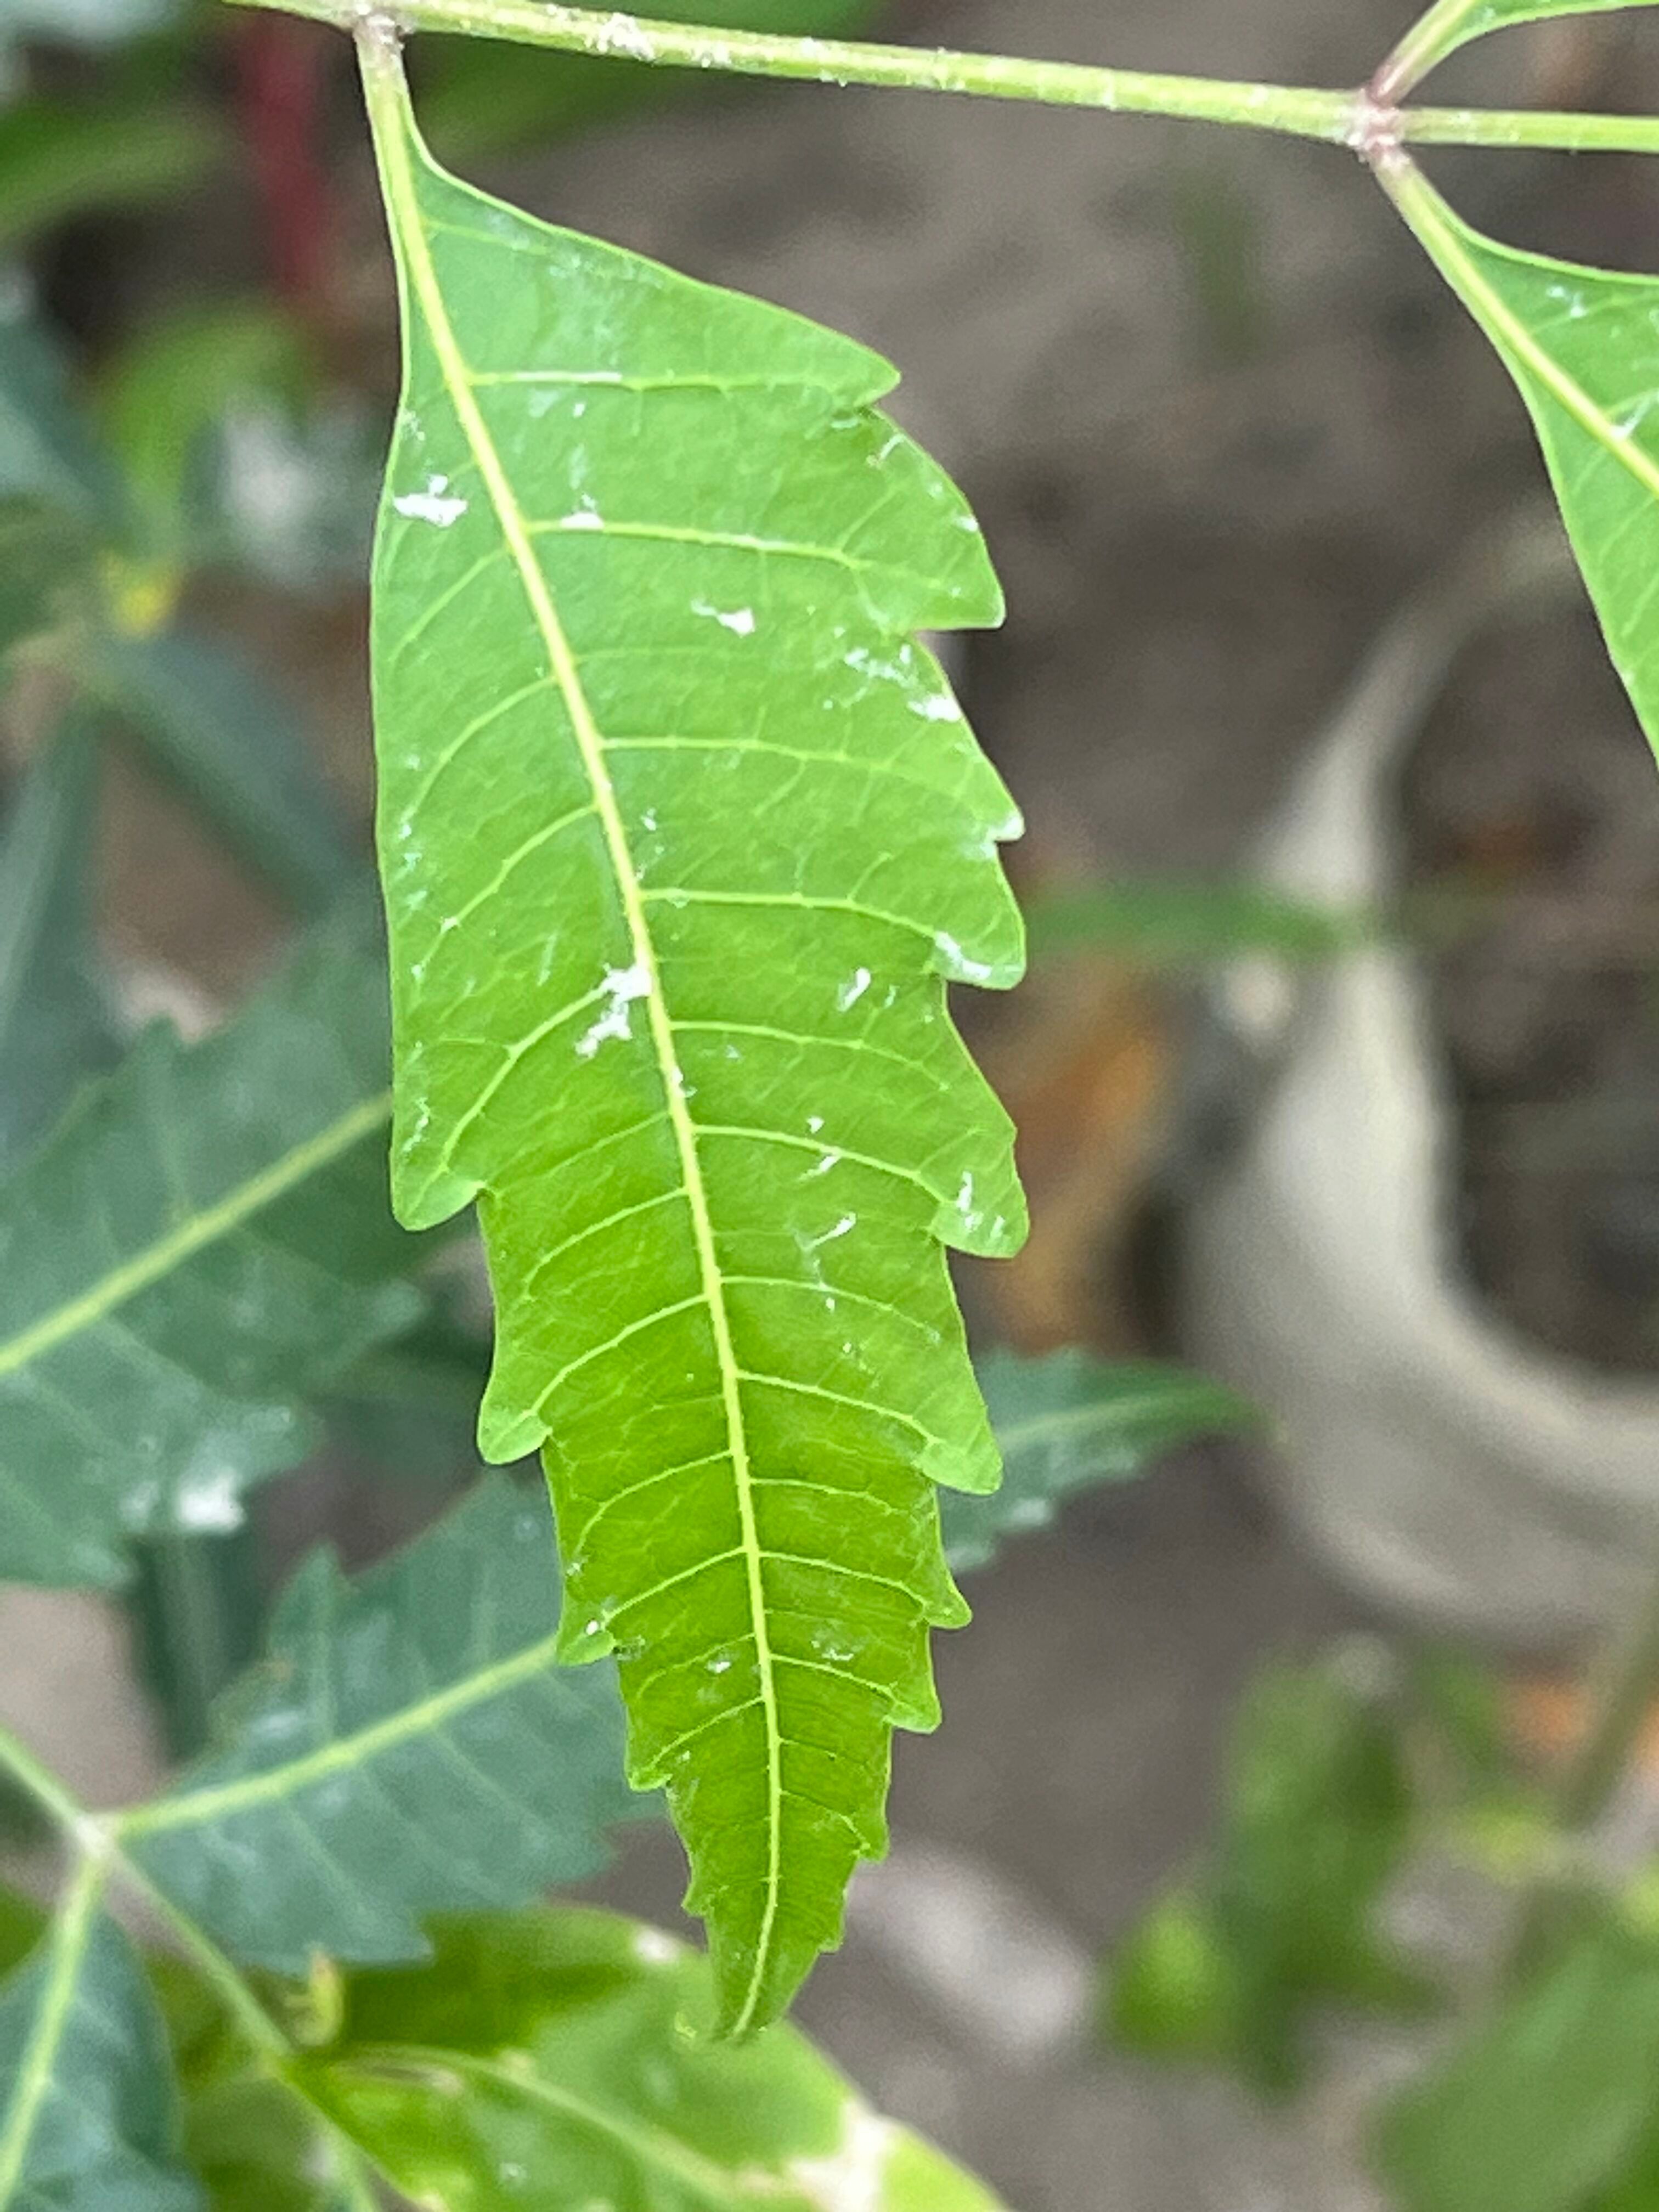
Plant species: azadirachta-indica